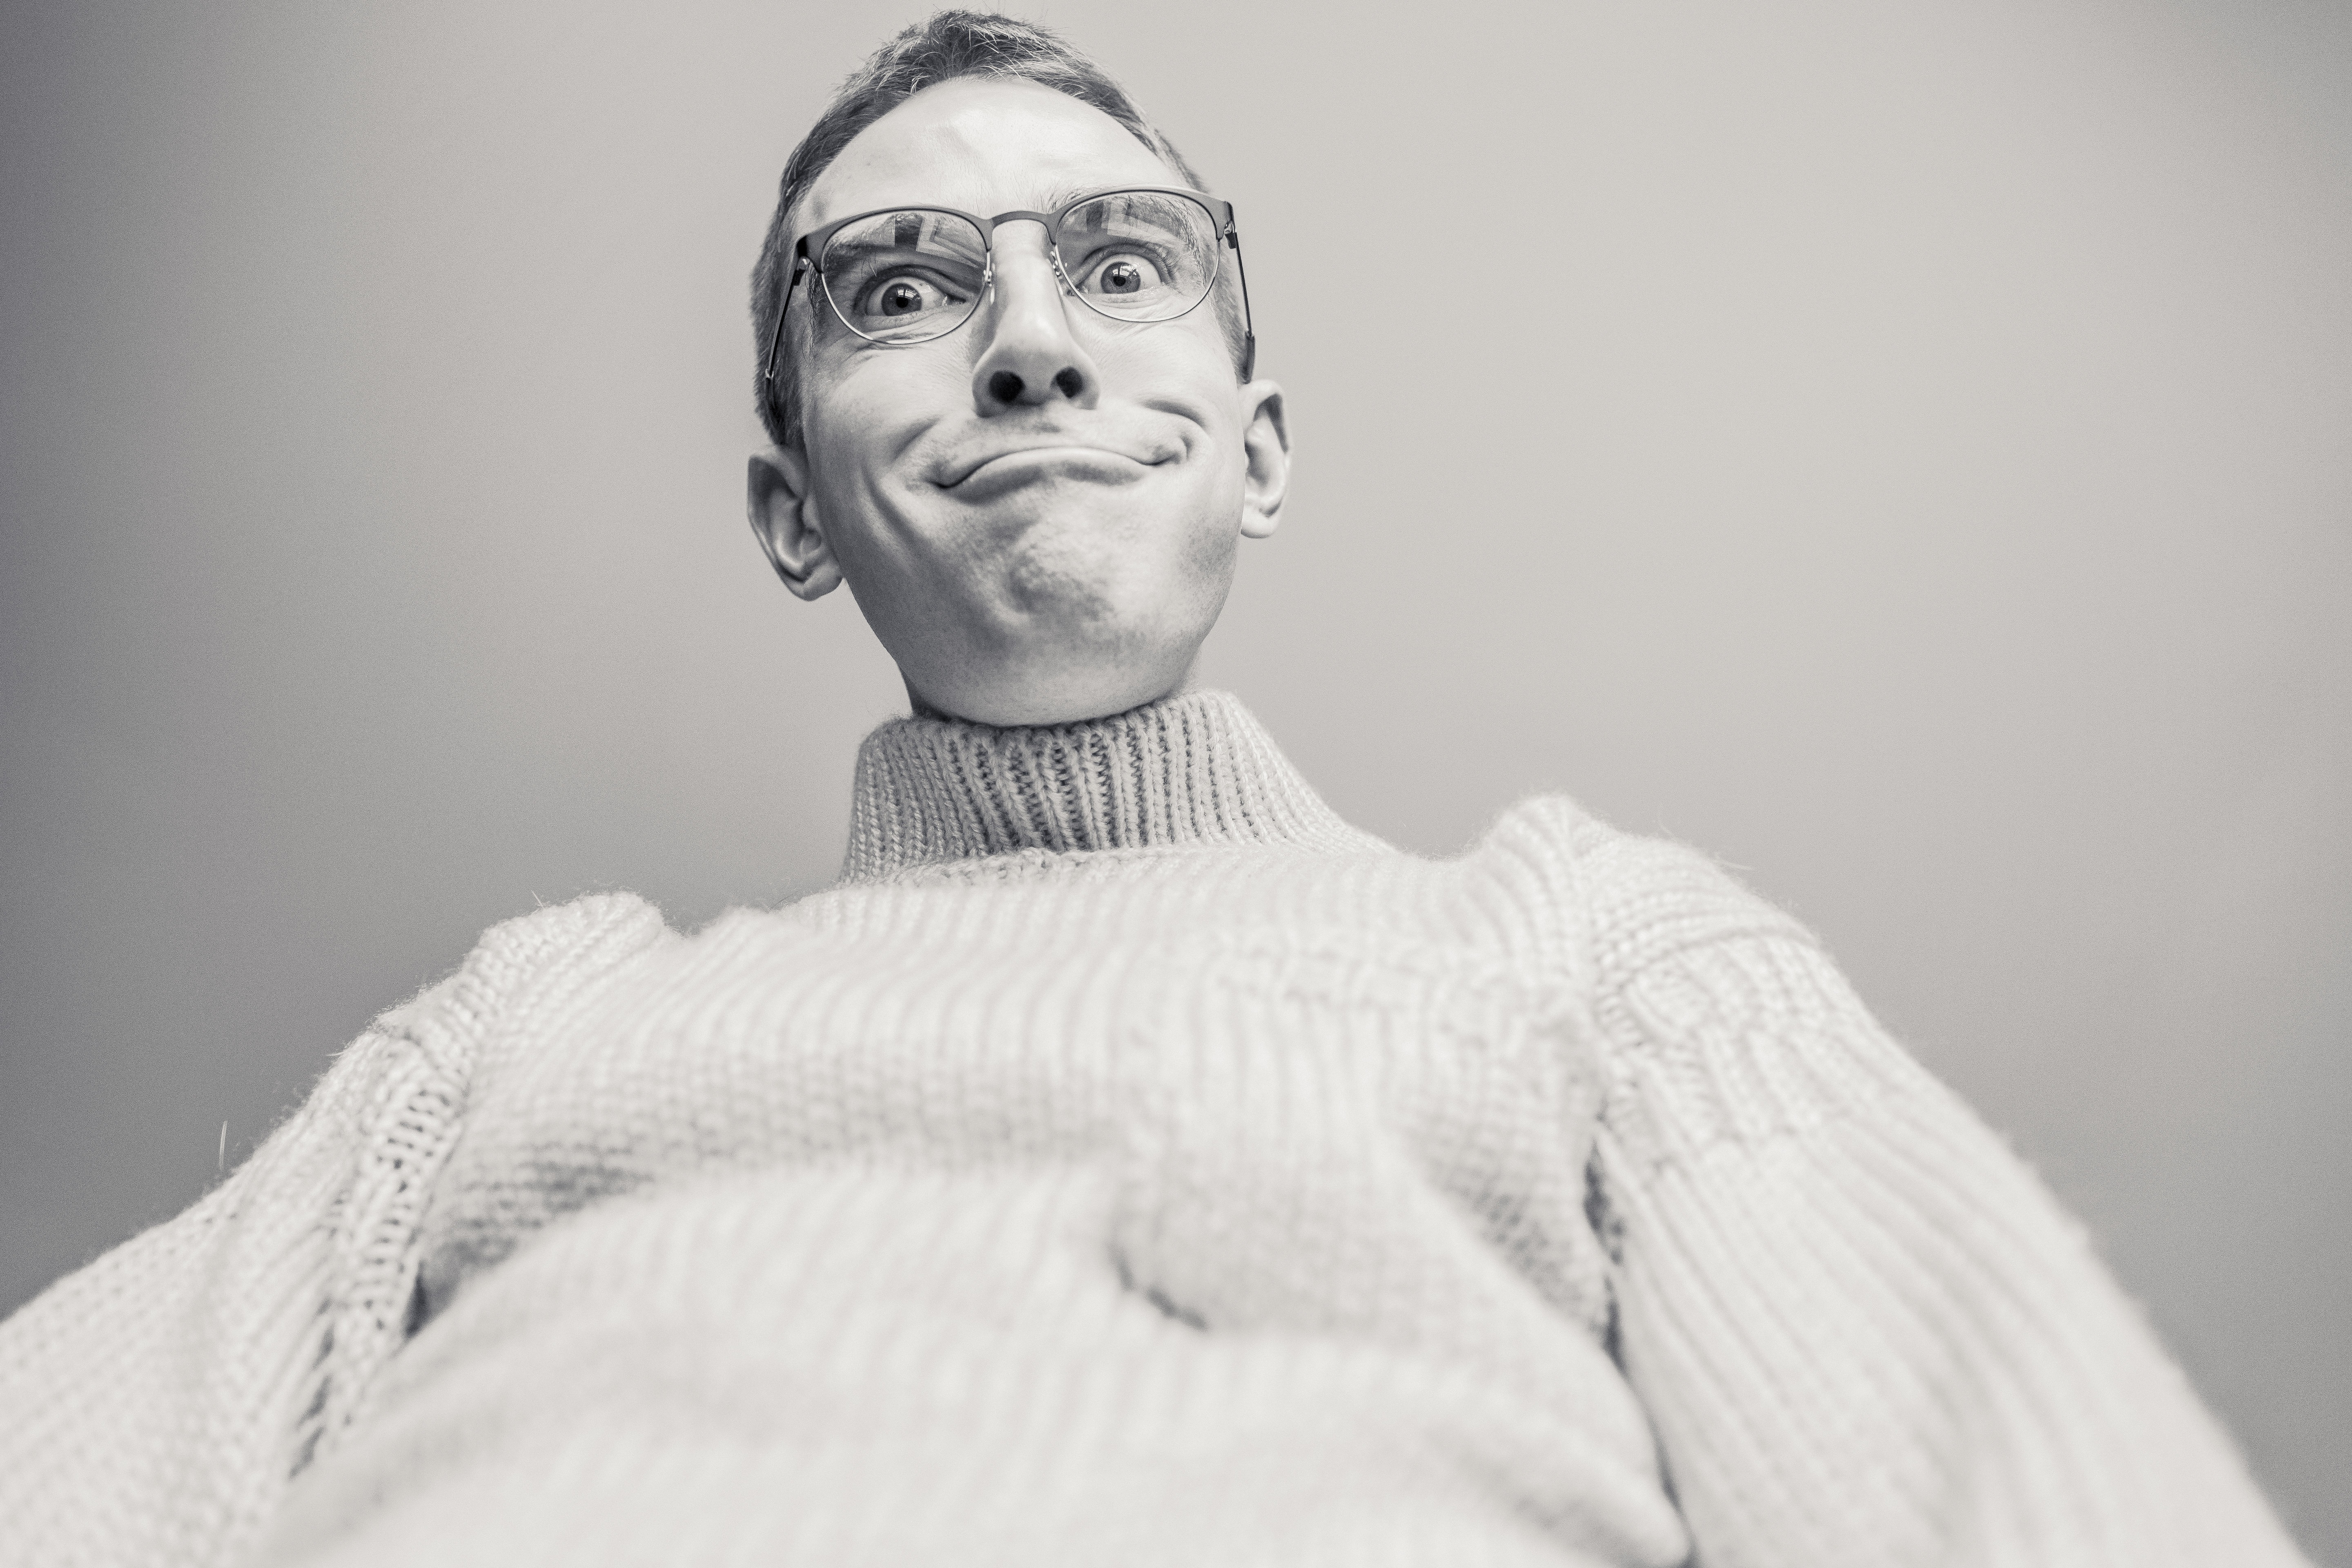
man, person, black and white, people, white, animal, monument, male, guy, statue, portrait, model, young, hat, monochrome, smile, beard, rabbit, mouth, face, sculpture, men, art, fun, one, fat, sketch, drawing, happy, ears, head, funny, humor, crazy, weird, expression, emotional, easter, odd, bunny, emotion, adult, facial, stupid, dressed, silly, bearded, expressive, monochrome photography, peculiar